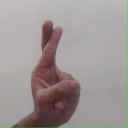
अक्षर: र